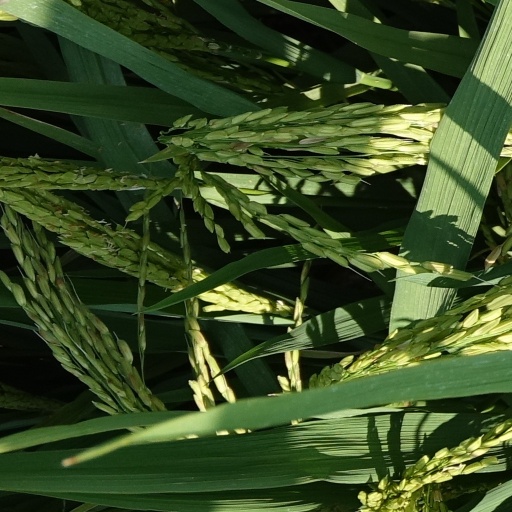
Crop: rice